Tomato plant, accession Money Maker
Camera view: horizontal (90 deg, fisheye); turntable rotation: 120 degrees
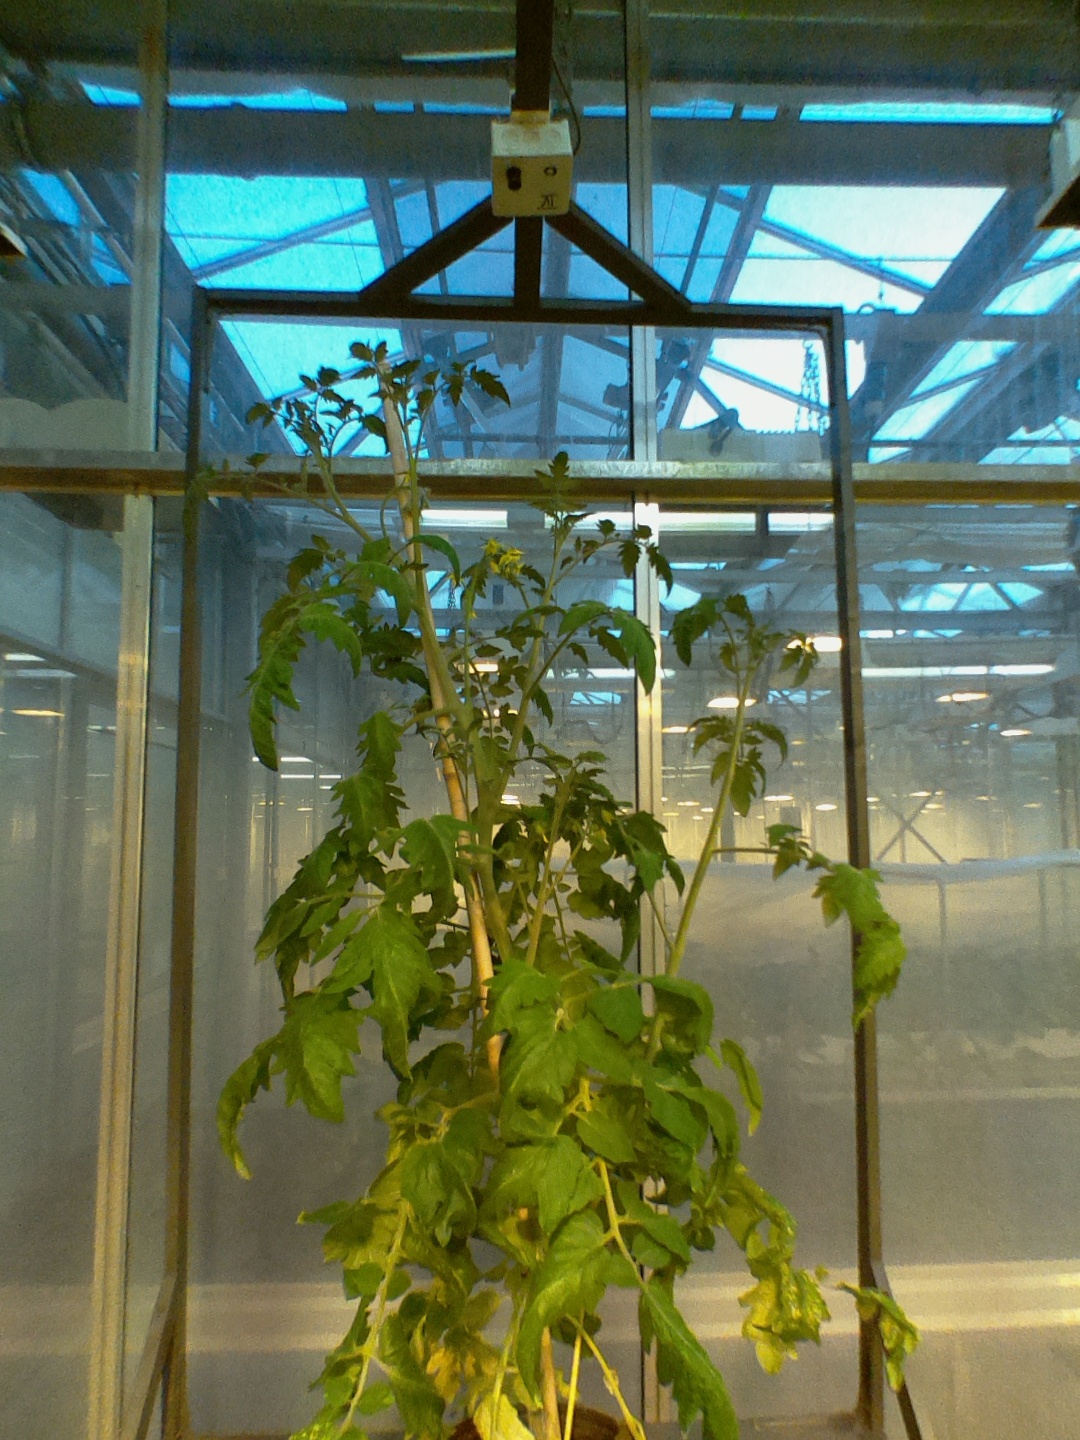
BBCH growth stage 67: Full flowering, 70%-80% of flowers open, more petals falling